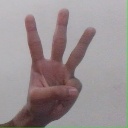
अक्षर: व